Roberto Renzi

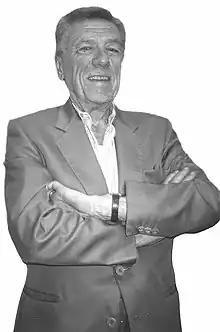
Renzi in 1992

Renzi began writing comics in 1942 during World War II. He created titles such as "Il principe nero", "Scugnizzo", "Il piccolo corsaro", "Zan della jungla", "Coyote", and "Birba". In the post-war era, he created famous fictional characters such as "Tiramolla" and "Akim". He also wrote nine stories for The Walt Disney Company Italy.